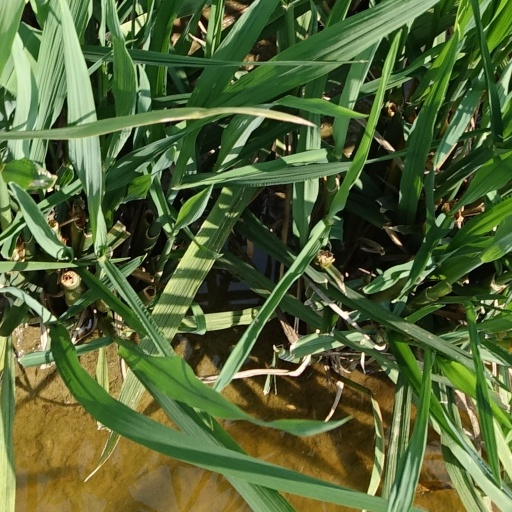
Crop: rice